Wyncote, Pennsylvania

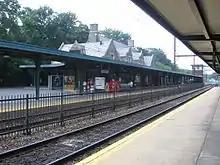
The Jenkintown–Wyncote station is one of the busiest in the SEPTA system.

Wyncote is served by SEPTA, through regional rail at the Jenkintown–Wyncote station. The building is a historic structure, dating back to its original use with the North Pennsylvania Railroad. Trains pass through regularly going south to Philadelphia or north to Bucks County. Wyncote is a 30-minute train ride from downtown Philadelphia. Wyncote is also served by SEPTA buses, in particular the 77 route, which connects Chestnut Hill to Mayfair, Philadelphia.